FC Basel

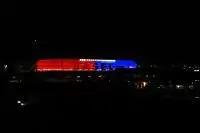
St. Jakob-Park at night

FC Basel is known for having a big and loyal local following. When polls are conducted about the most passionate club football fans(""Muttenzerkurve""), FC Basel's fans usually make the top 200 if not top 100 in the world, resulting in what is by far the highest average attendance in Switzerland with around 30,000 fans attending every home game and with the new extension being built that number is expected to rise to around 40,000. The fans have also made themselves a name in numerous international matches in recent years. World tennis legend Roger Federer is one of the club's most famous fans.